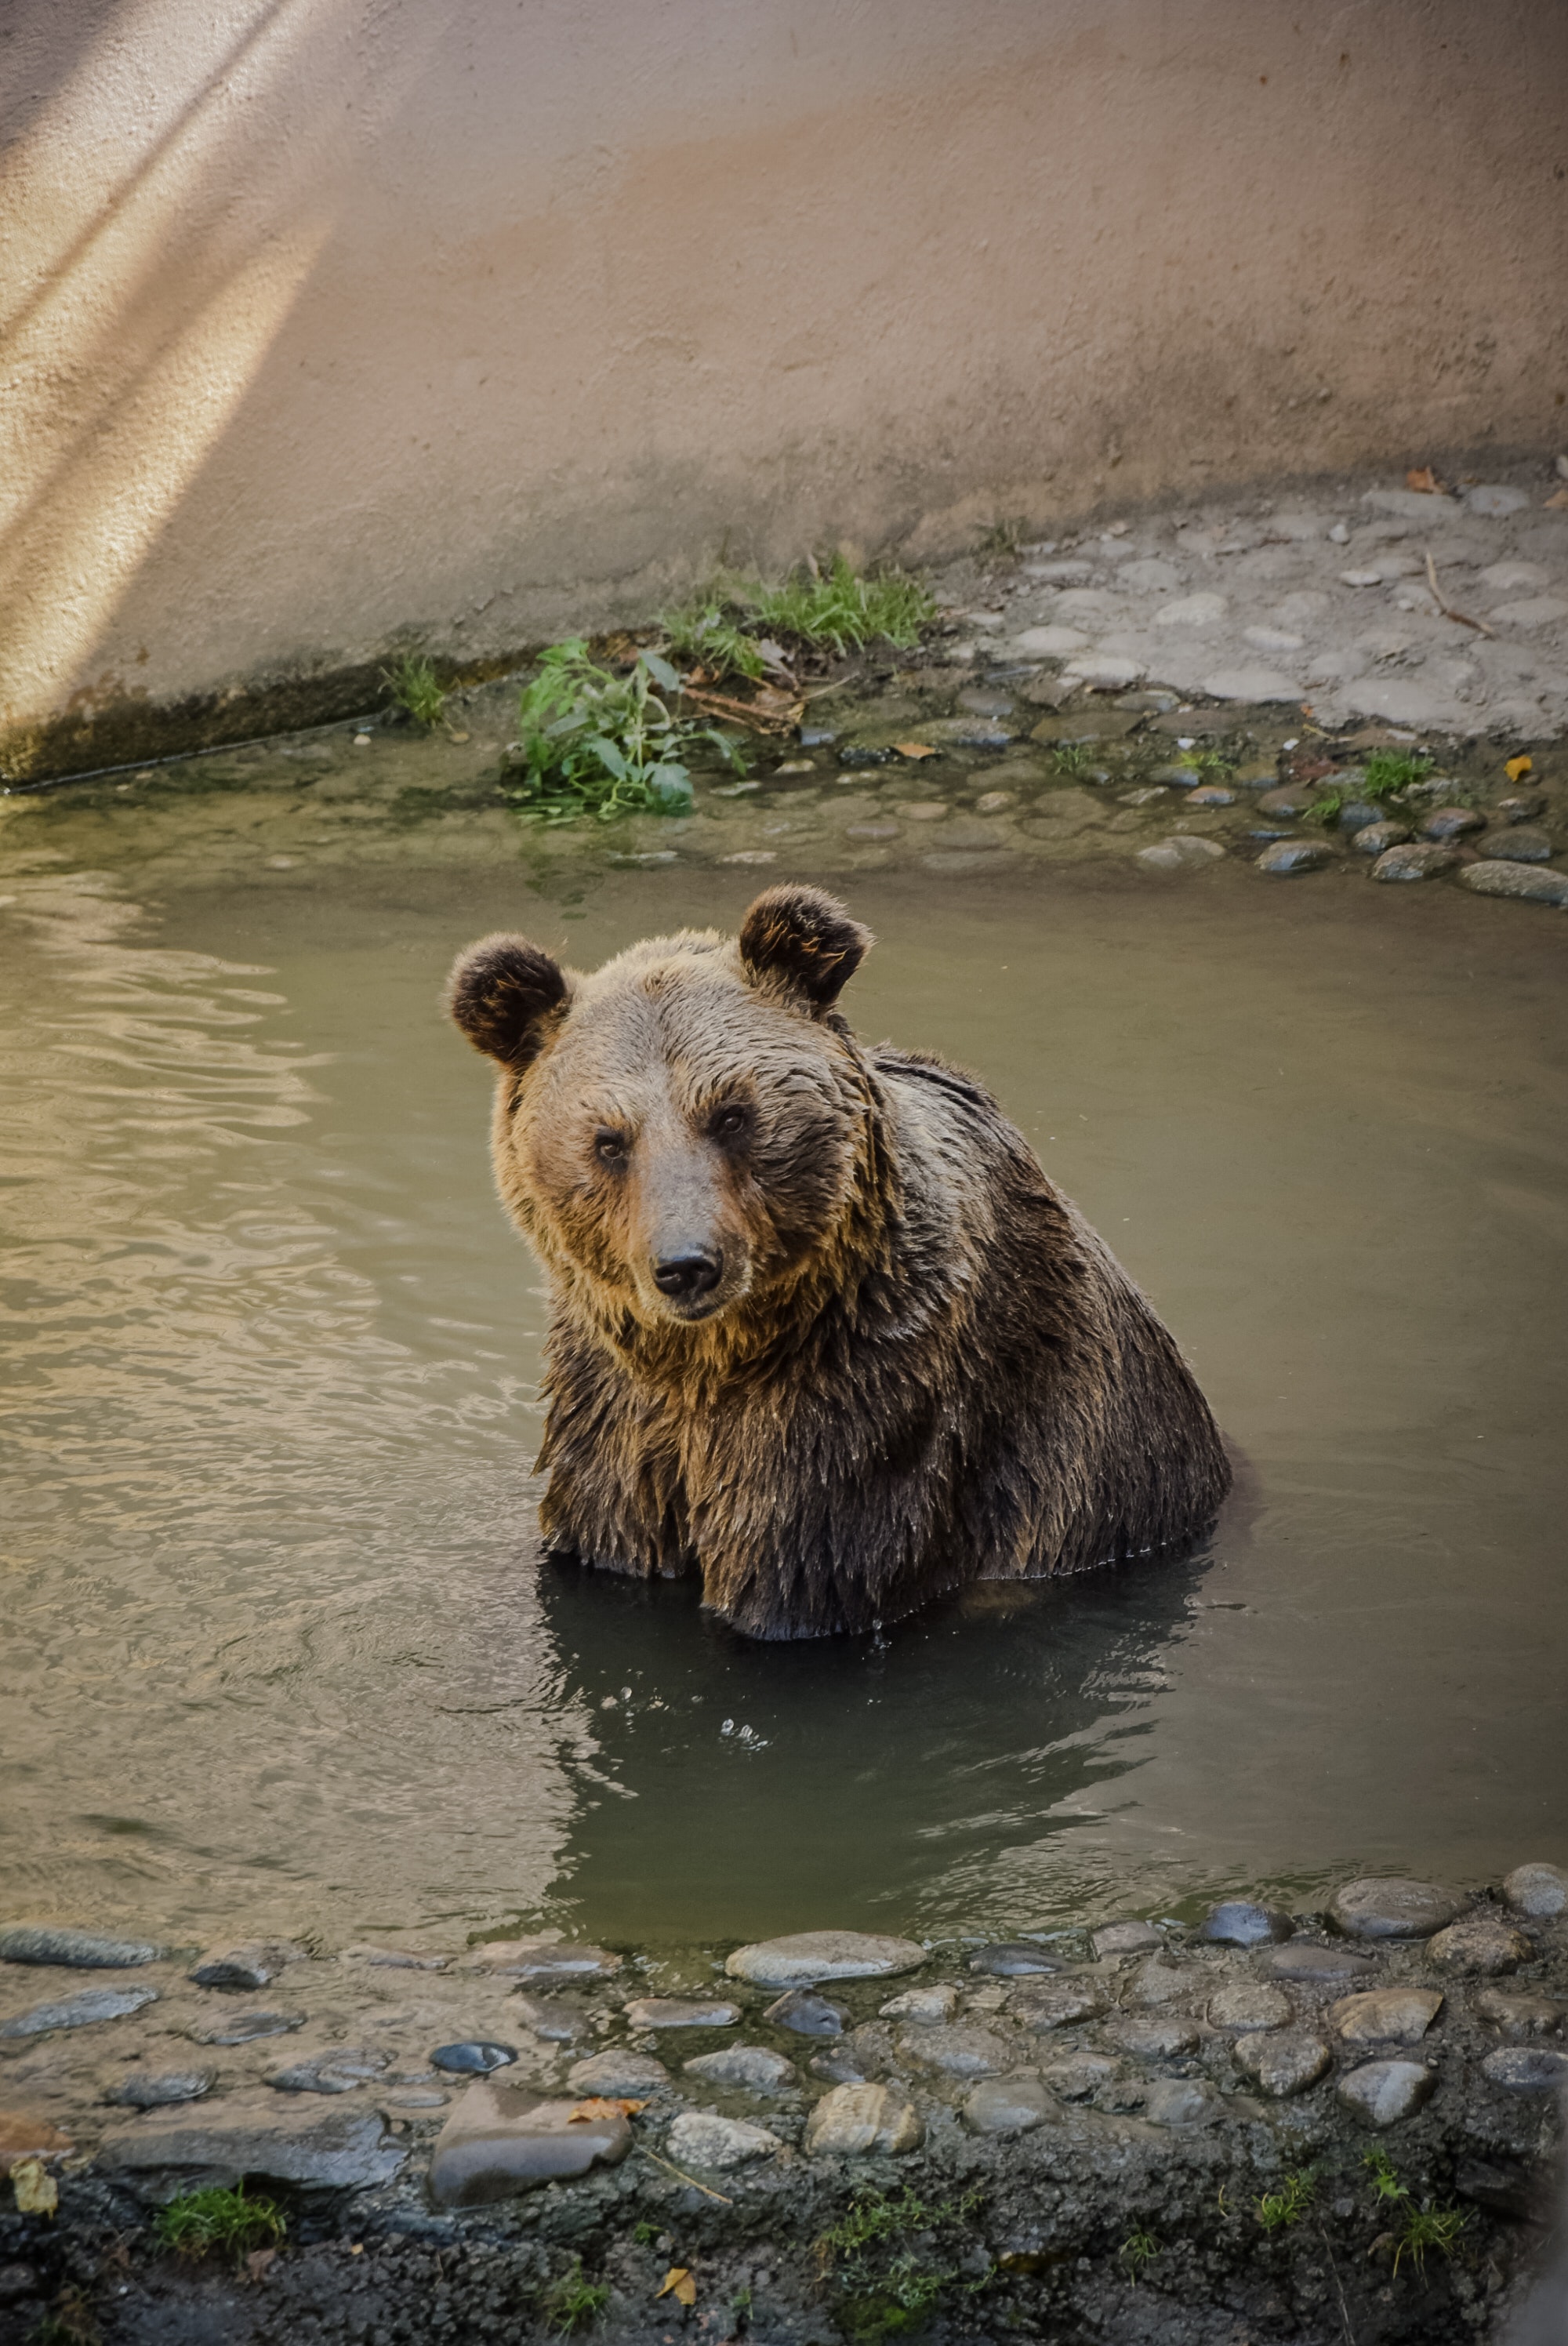
vertebrate, mammal, bear, brown bear, terrestrial animal, grizzly bear, water, wildlife, watercourse, carnivore, organism, adaptation, zoo